Kempsey, Worcestershire

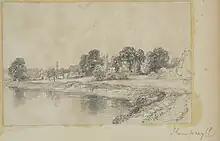
Kempsey in 1871, by Henry Harris Lines

"In June on Whitsunday afternoon 1897 "The Revolutionary Elm" was wrecked by a sudden storm. It was probably the last of the trees planted to celebrate the events of 1688." Note: this was the Glorious Revolution of 1688-9, when the catholic King James II fled and the Protestant William of Orange (husband of the King's elder daughter Mary) was invited by parliament to be King William III of England.